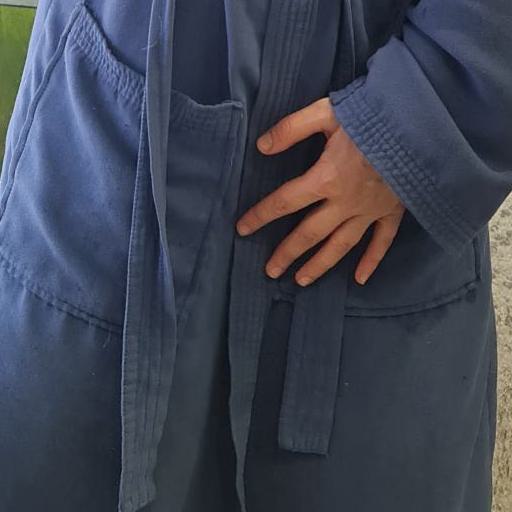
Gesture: no_gesture